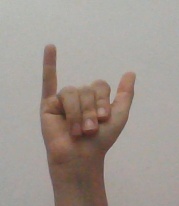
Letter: ya